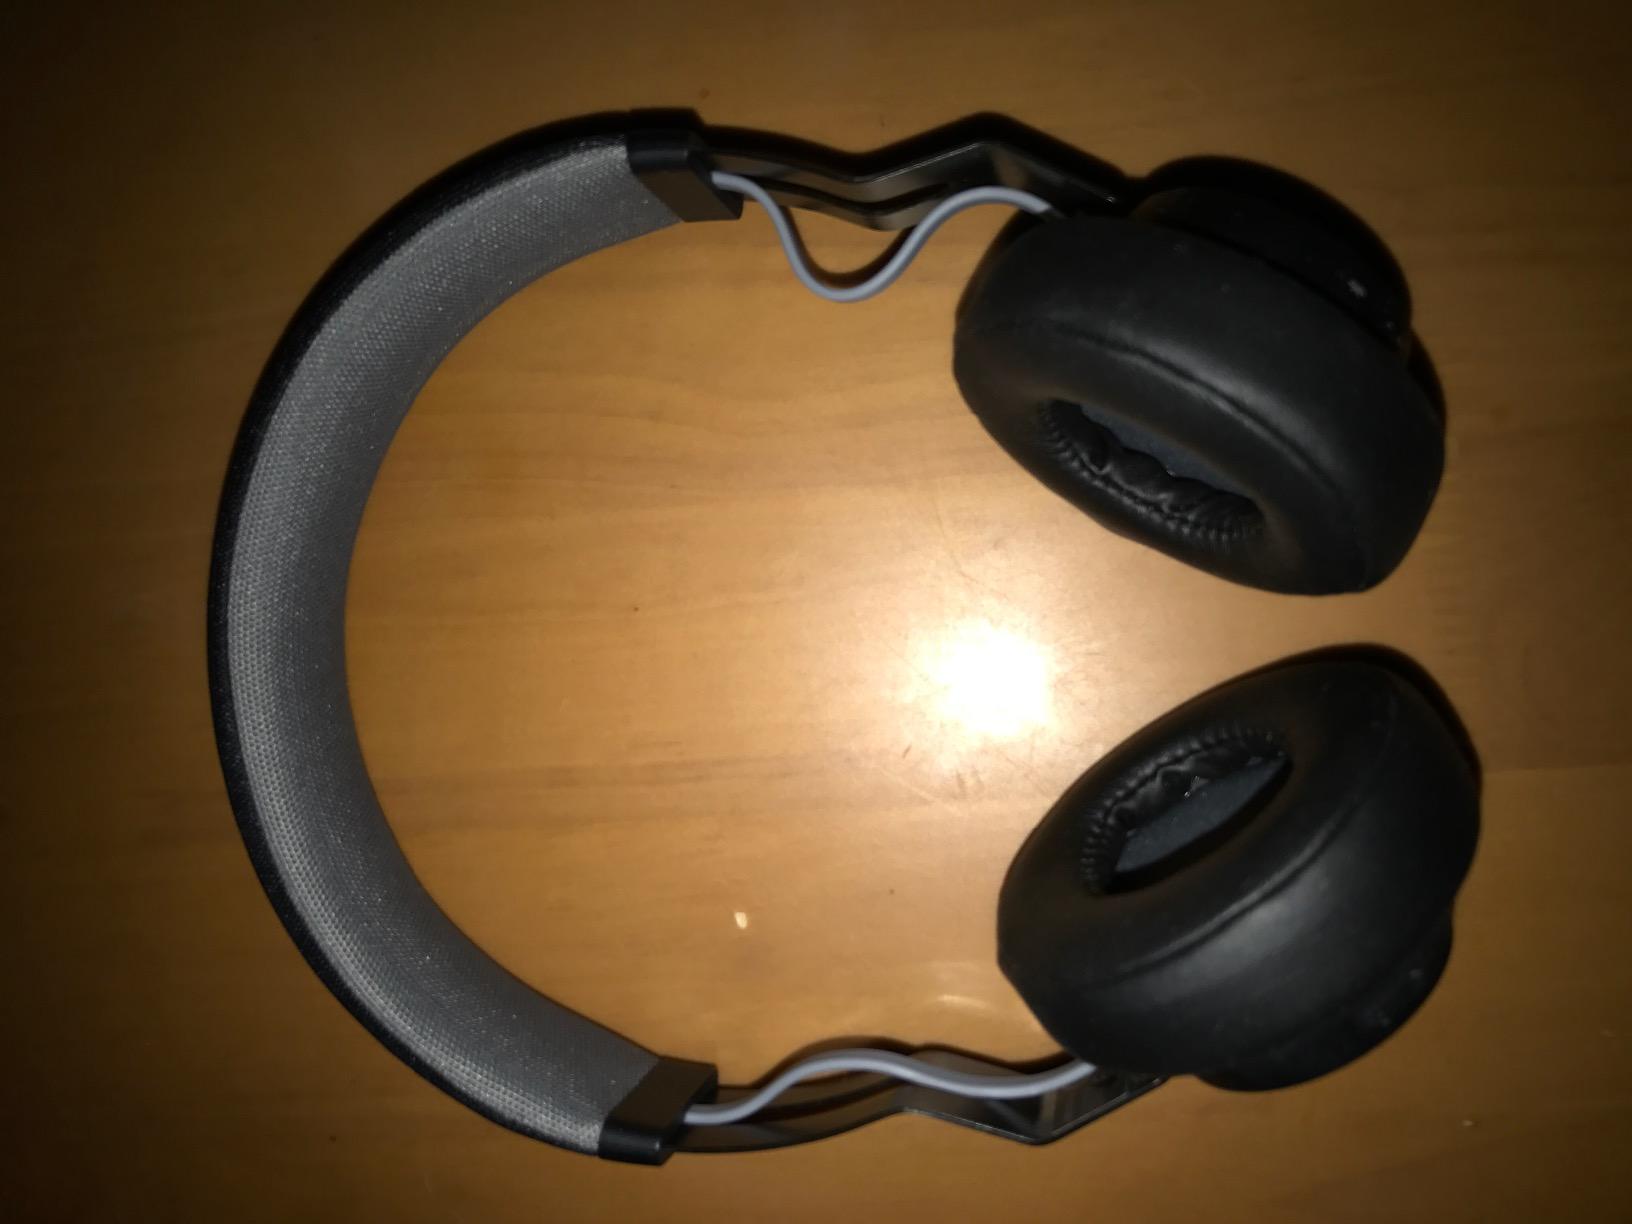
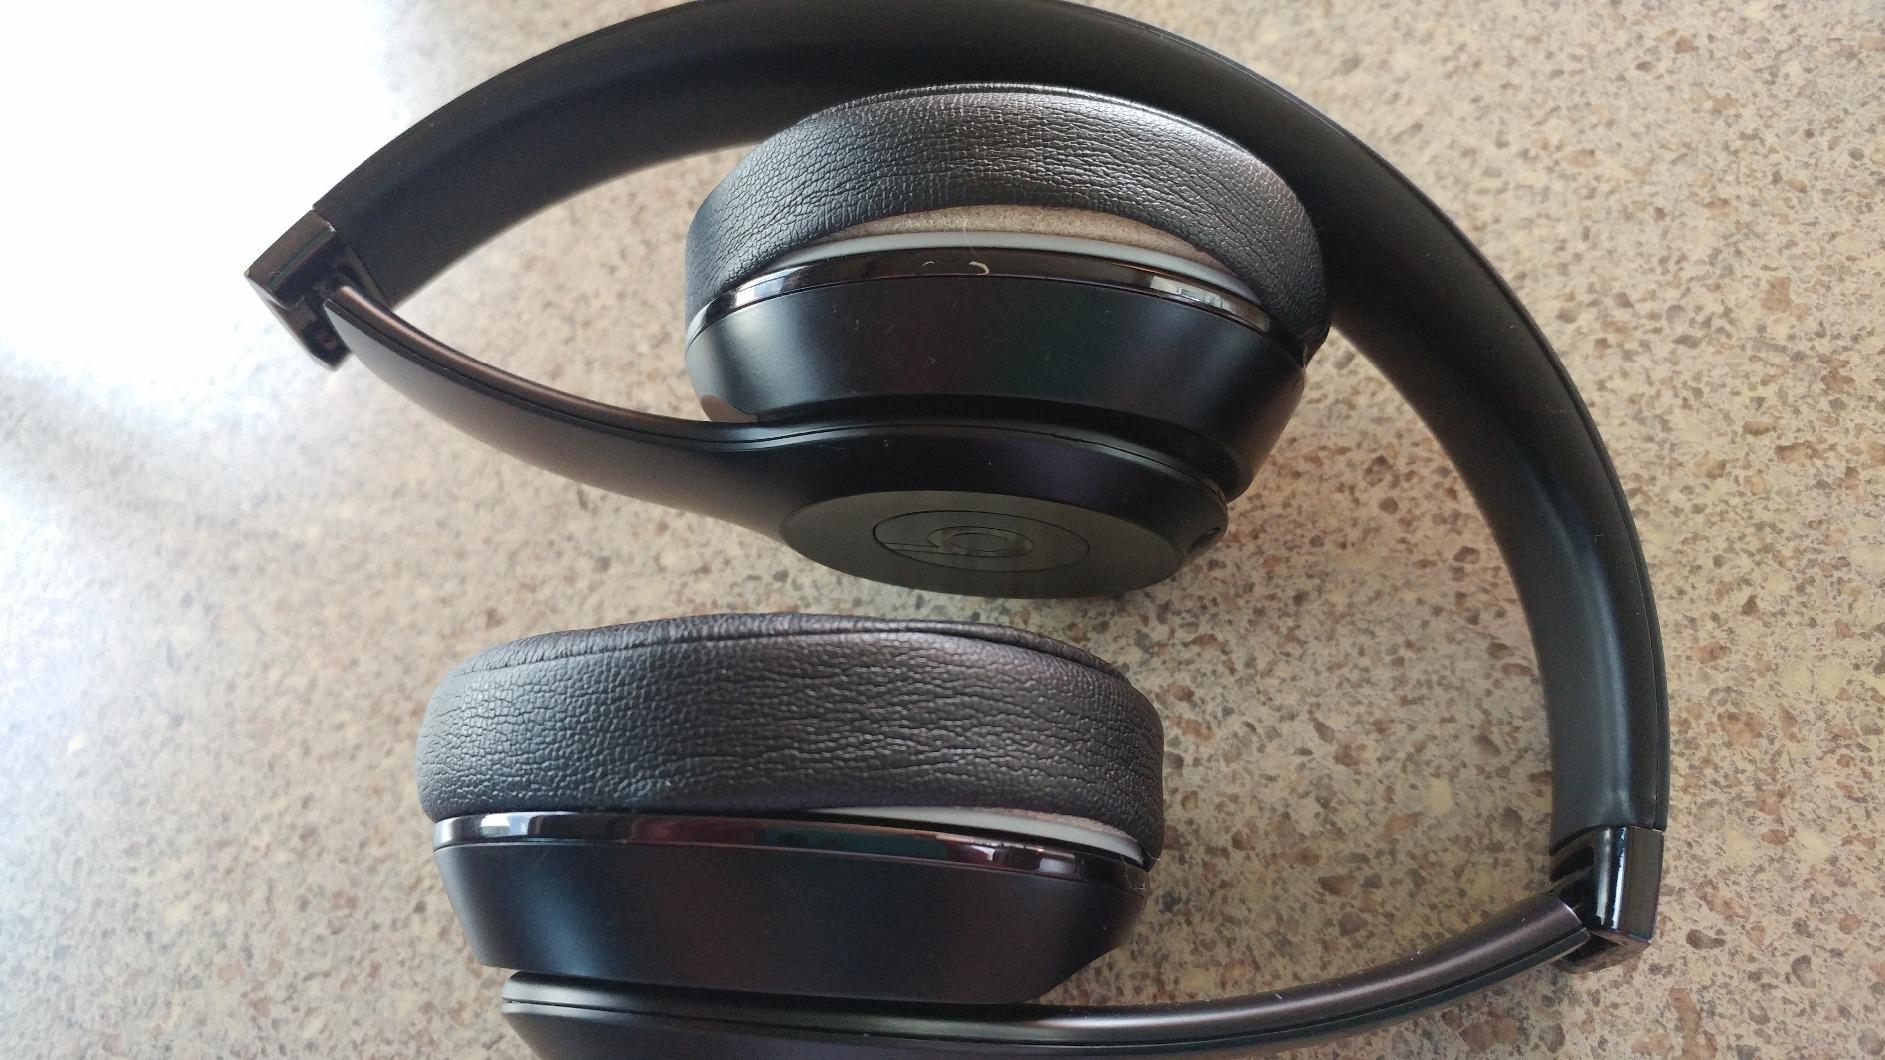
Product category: headphones
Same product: no